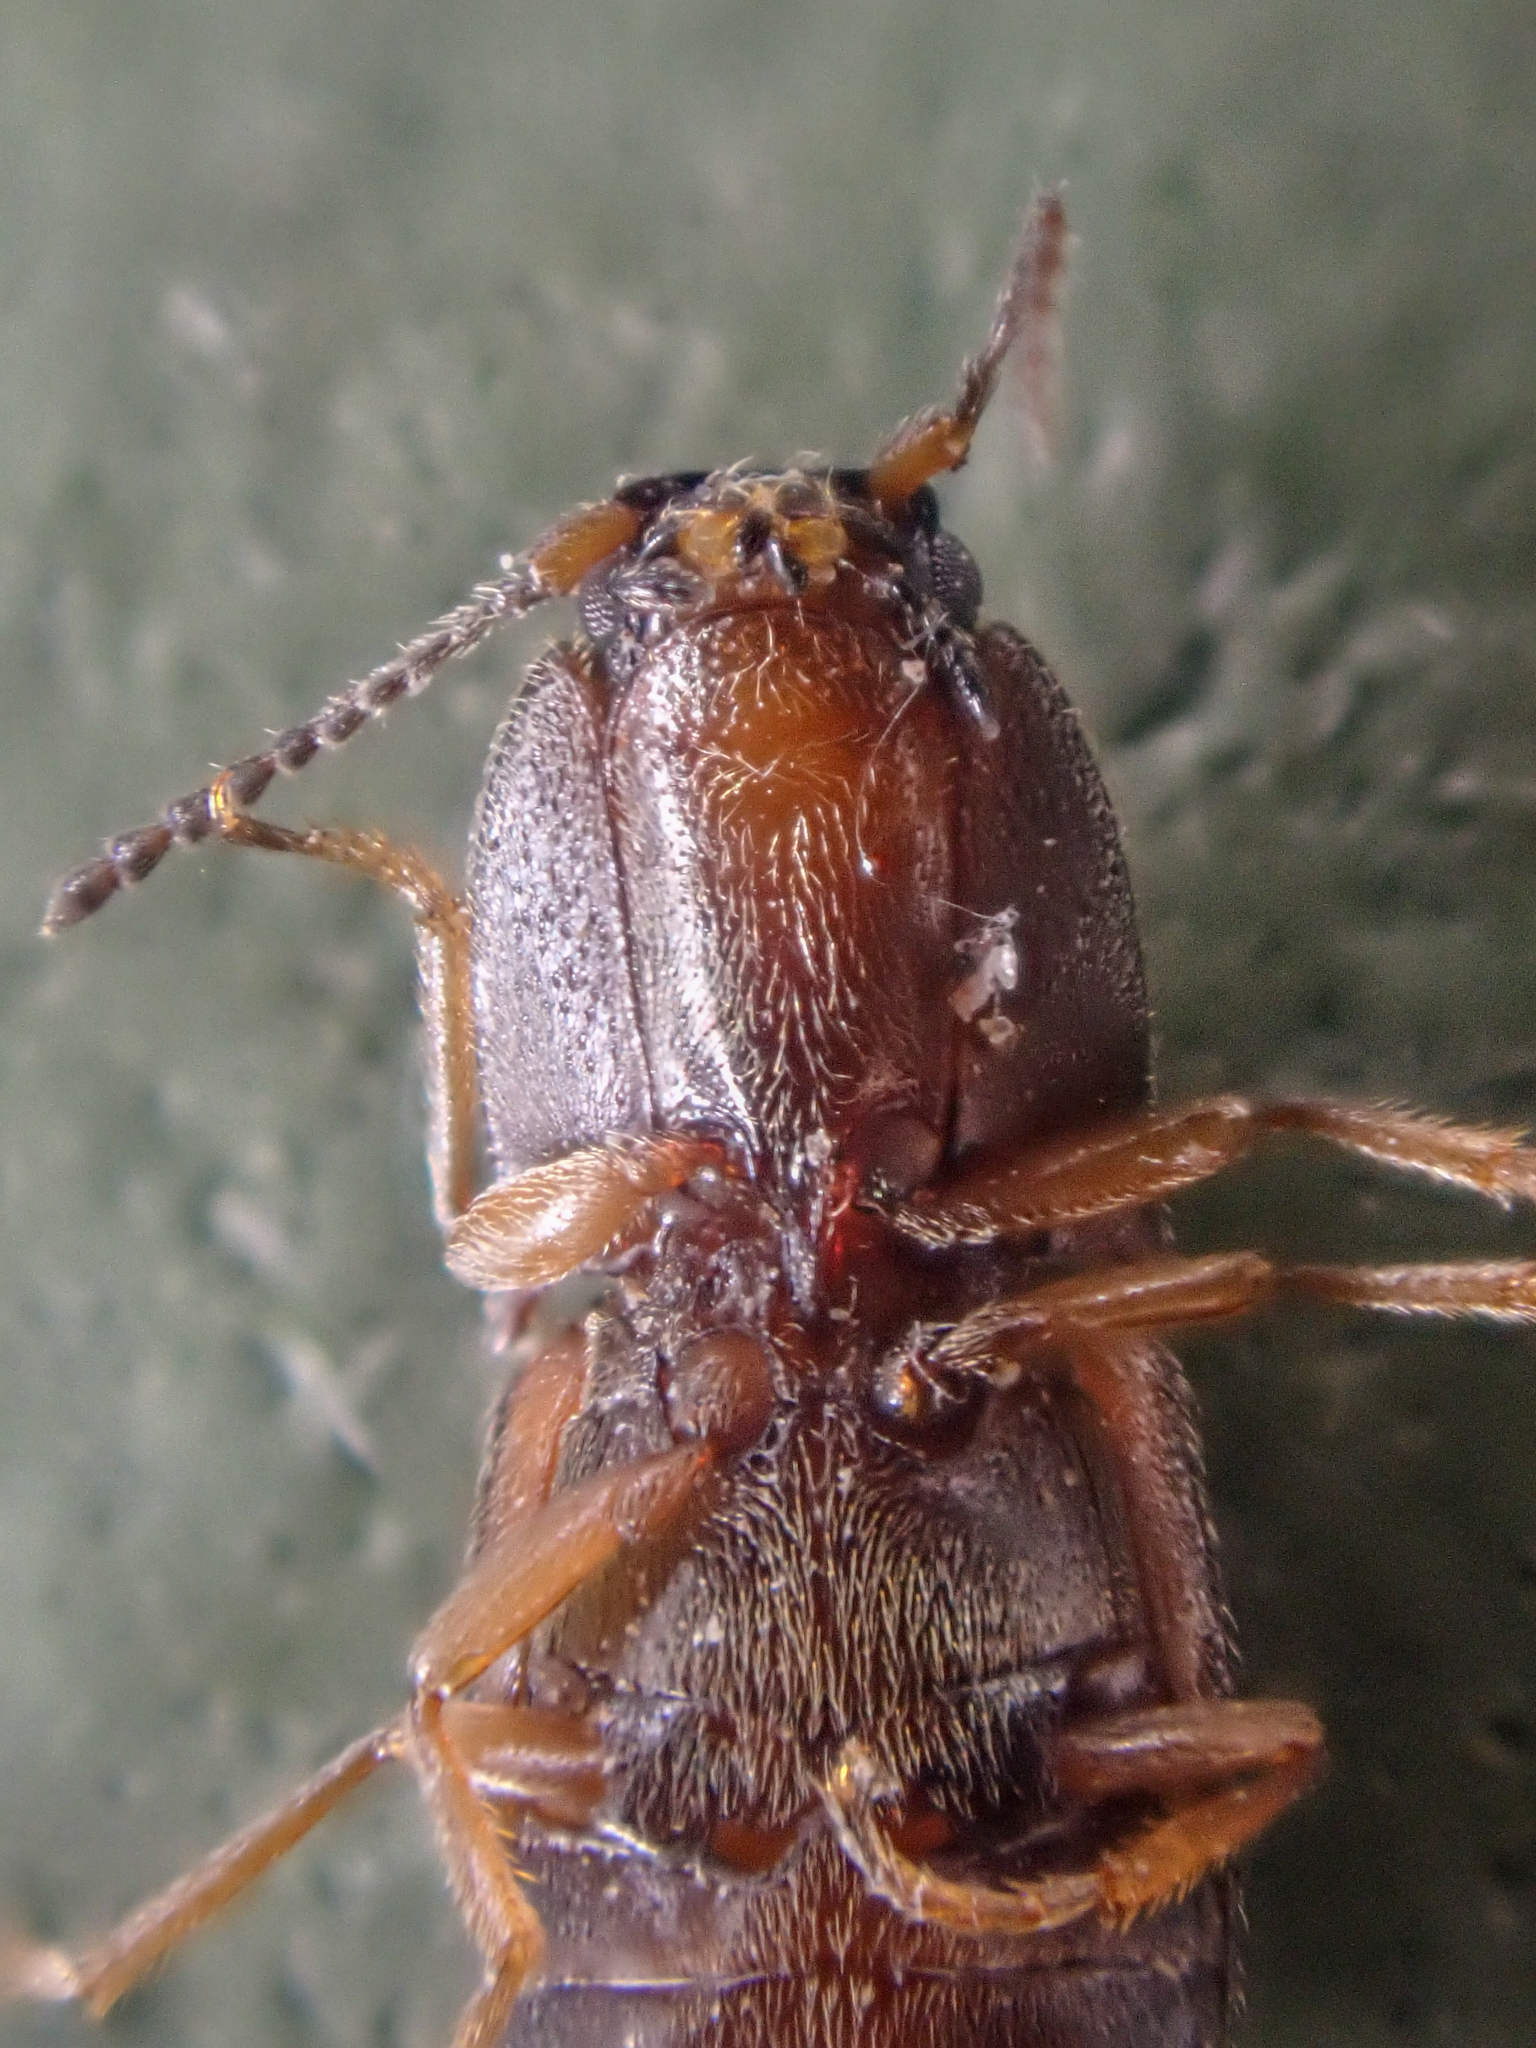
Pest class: clickbeetles_wireworms